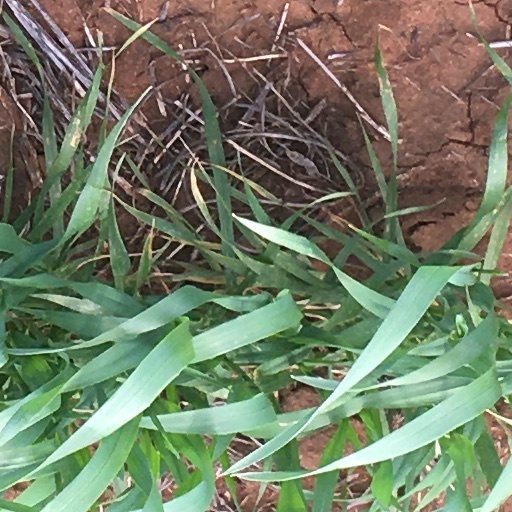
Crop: wheat